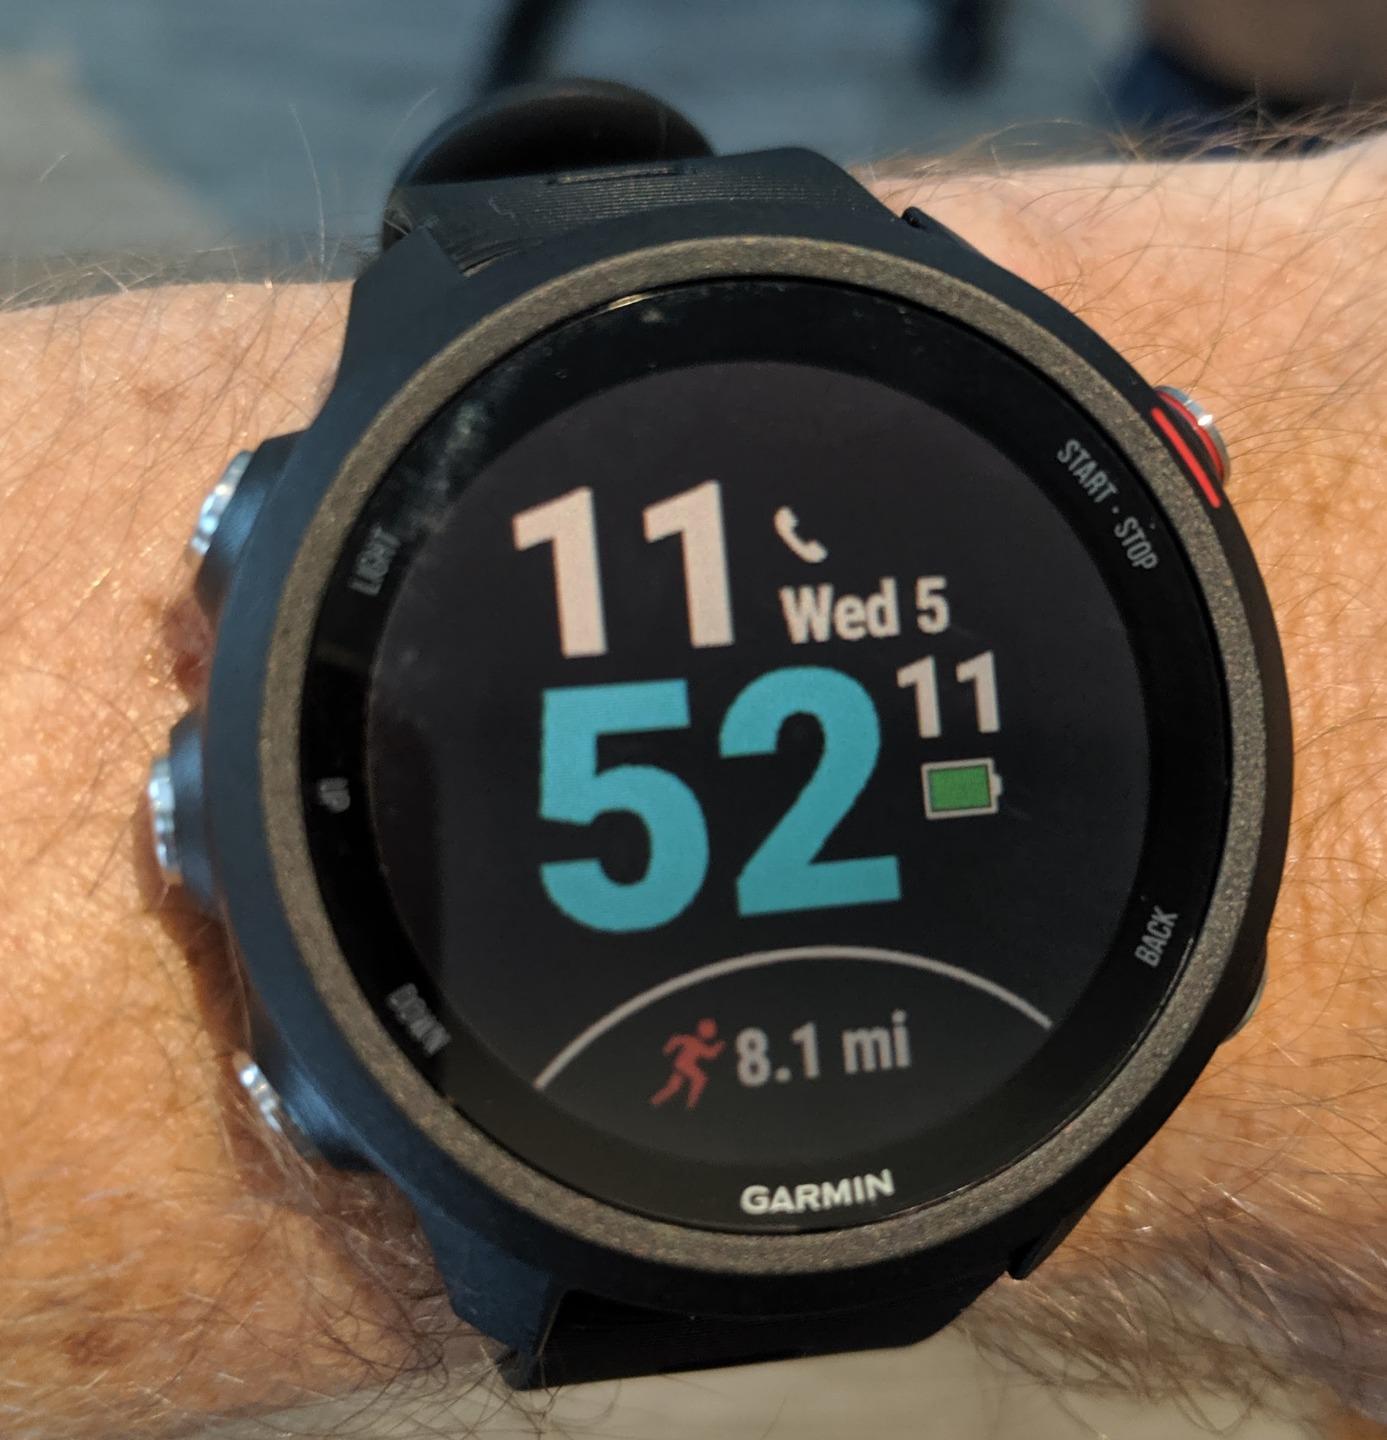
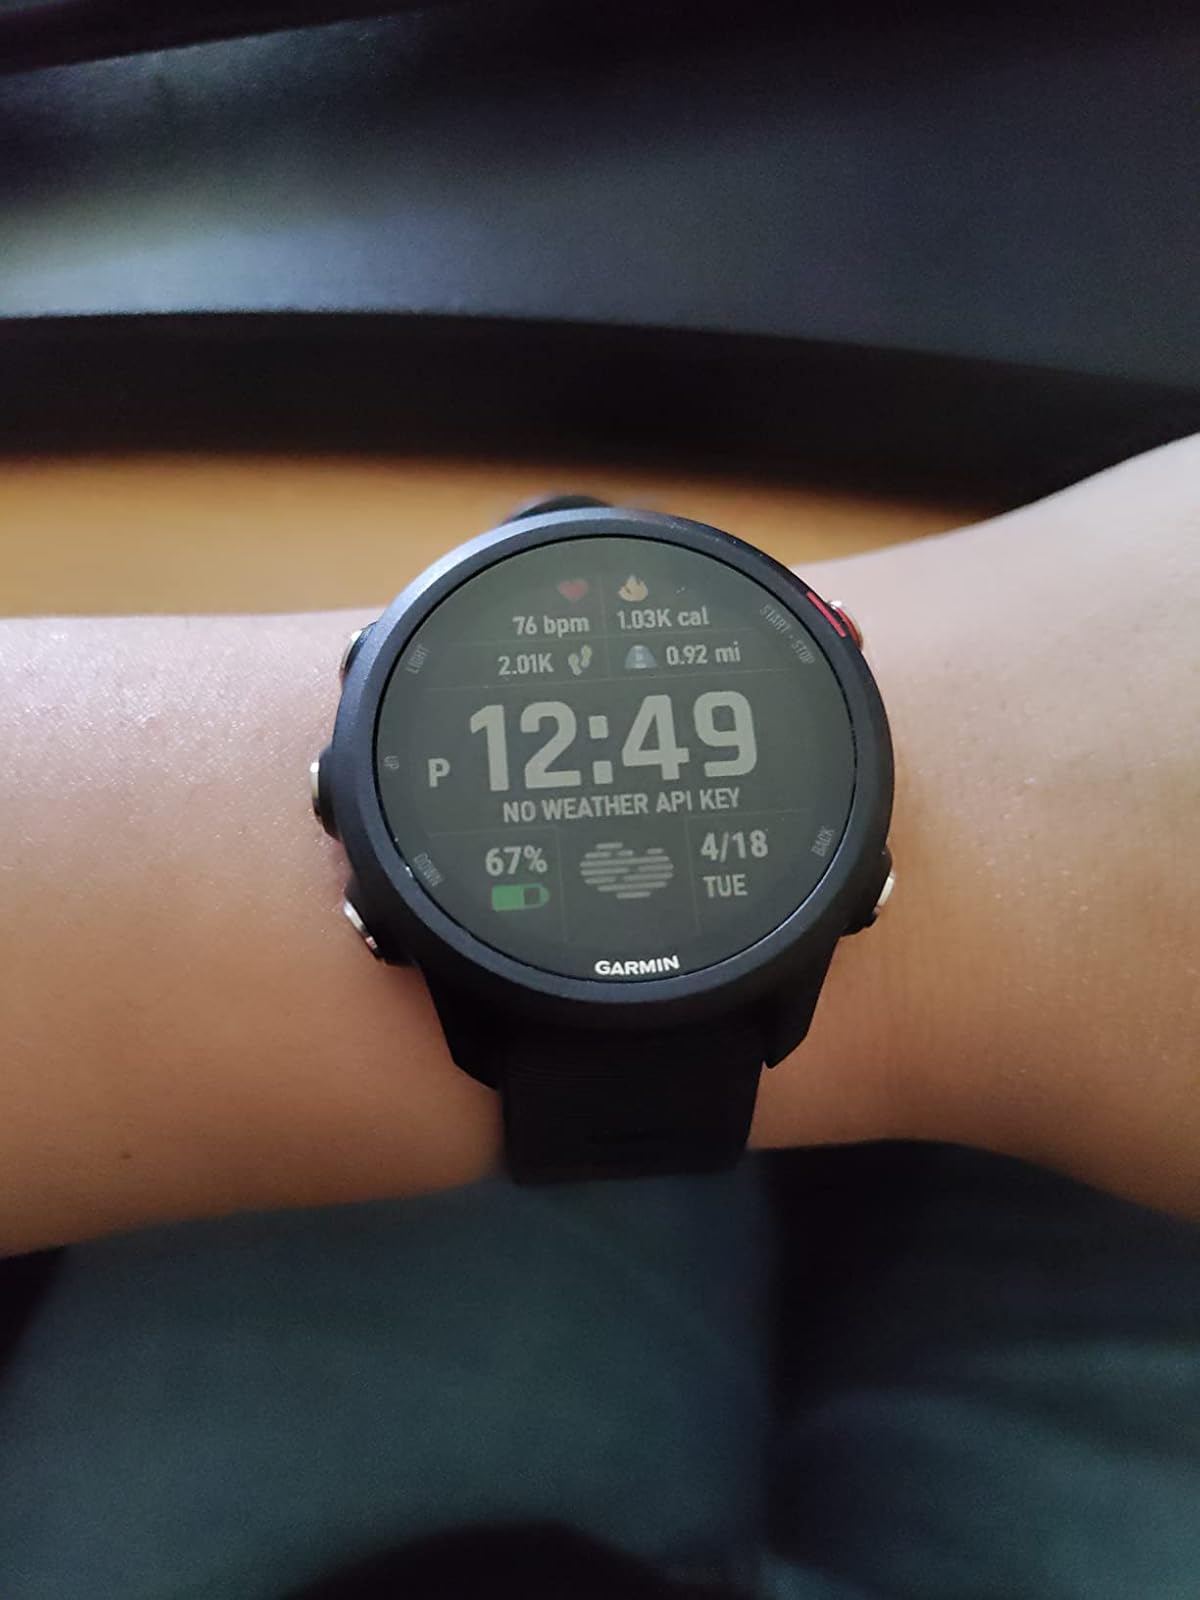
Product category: smartwatch
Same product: yes